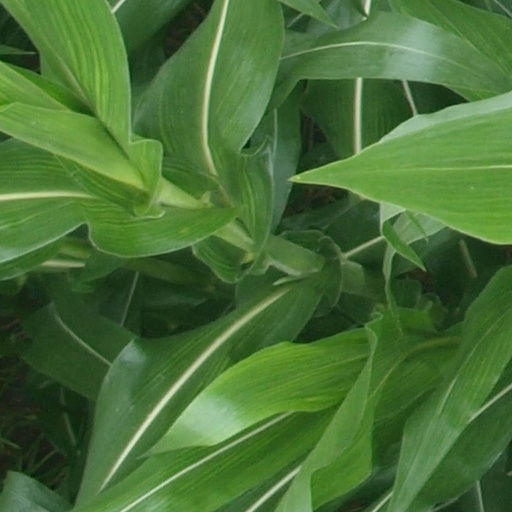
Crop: maize; corn